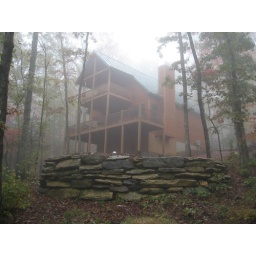
A view of the house on a misty morning with the rock retaining wall in the foreground.